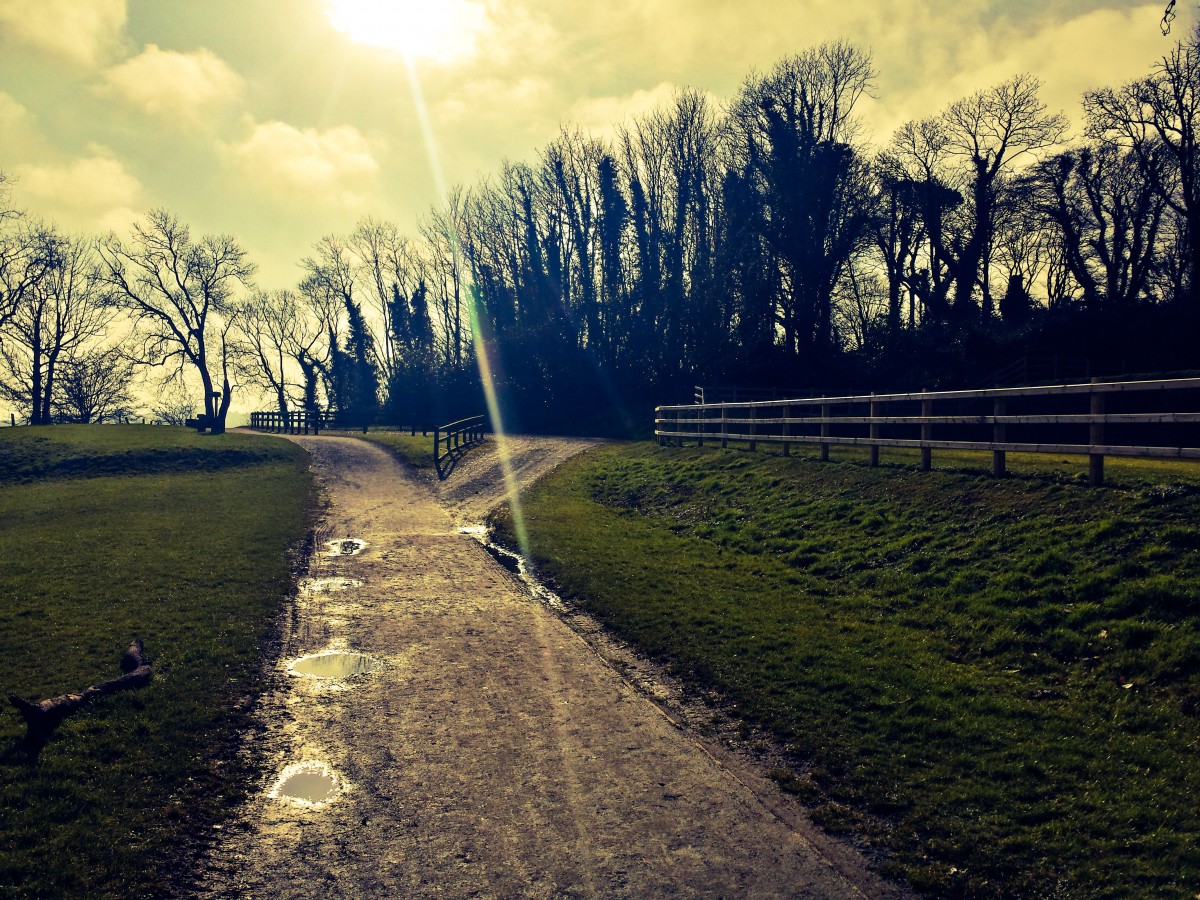
Tags: tree, nature, forest, grass, horizon, mountain, light, cloud, sky, sunrise, sunset, mist, field, sunlight, morning, leaf, hill, dawn, dusk, evening, reflection, autumn, soil, agriculture, season, rural area, atmospheric phenomenon